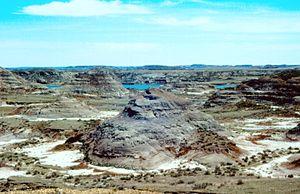
Edmontosaurus est un genre éteint de grands dinosaures herbivores « à bec de canard » du sous-ordre des ornithopodes et de la famille des hadrosauridés. Ses fossiles ont été retrouvés dans des sédiments de l'ouest de l'Amérique du Nord datant de la fin du Campanien jusqu'à la fin du Maastrichtien au Crétacé supérieur, il y a entre 73 et 66 millions d'années. C'est l'un des derniers dinosaures non-aviens à avoir vécu aux côtés des tricératops et des tyrannosaures peu de temps avant l'extinction Crétacé-Tertiaire.
L'extinction Crétacé-Paléogène ou extinction K-Pg, antérieurement dénommée extinction Crétacé-Tertiaire ou extinction K-T, est une extinction massive et à grande échelle d'espèces animales et végétales qui s'est produite sur une courte période de temps il y a 66 millions d'années.
La formation de Hell Creek est une formation géologique, célèbre pour sa richesse en fossiles et son âge stratigraphique au sommet du Crétacé supérieur. Elle montre dans sa partie sommitale la présence d'un mince niveau enrichi en iridium, enregistrement de l'événement connu sous le nom d'extinction Crétacé-Tertiaire. Son nom vient de la Hell Creek où elle affleure largement, près de Jordan, au Montana.